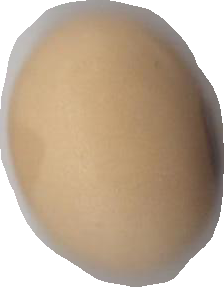
Variety: Anjasmoro